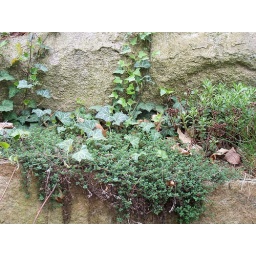
The creeping plants in the rock retaining wall have really taken off! I planted these in 2006.